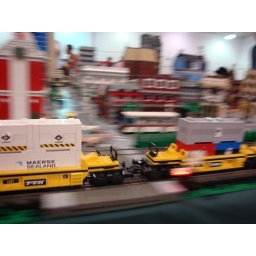
Powered by the flying pig of a FEC twosome in Tampa! :P